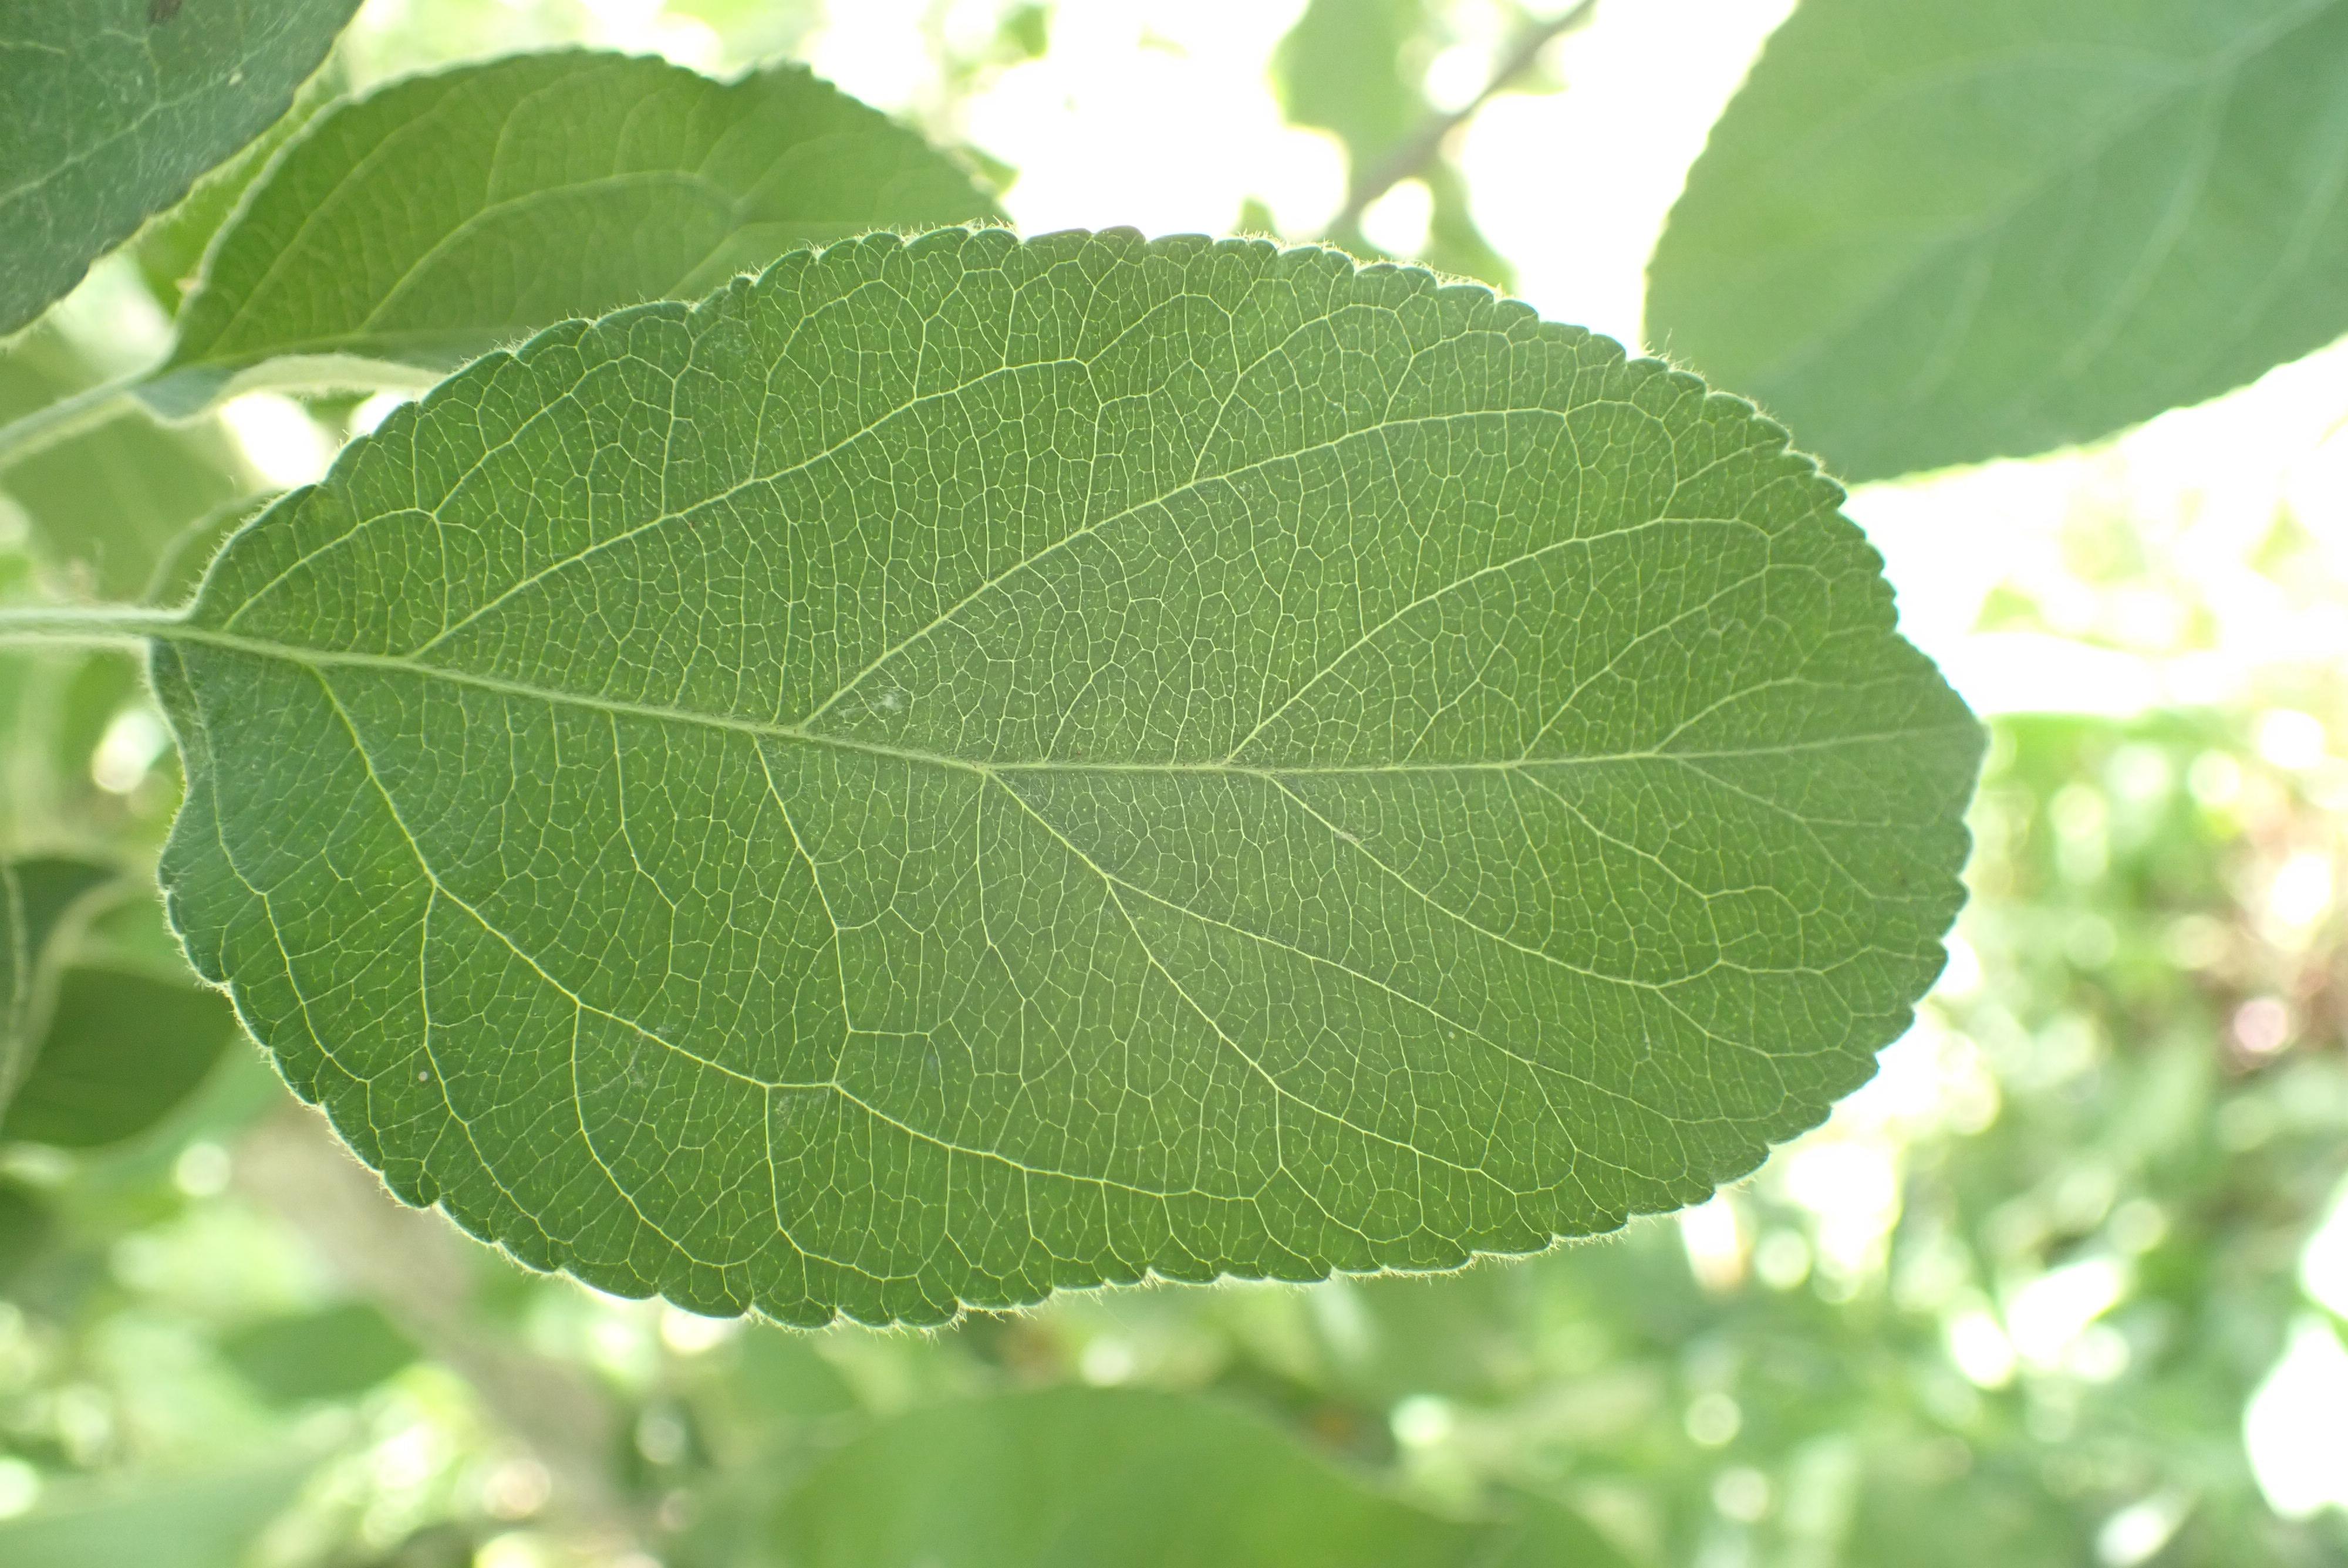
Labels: healthy